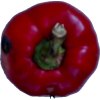
Label: red_pepper